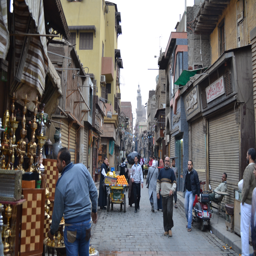
the government claims tourists visited republic .